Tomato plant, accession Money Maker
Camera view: horizontal (90 deg, fisheye); turntable rotation: 180 degrees
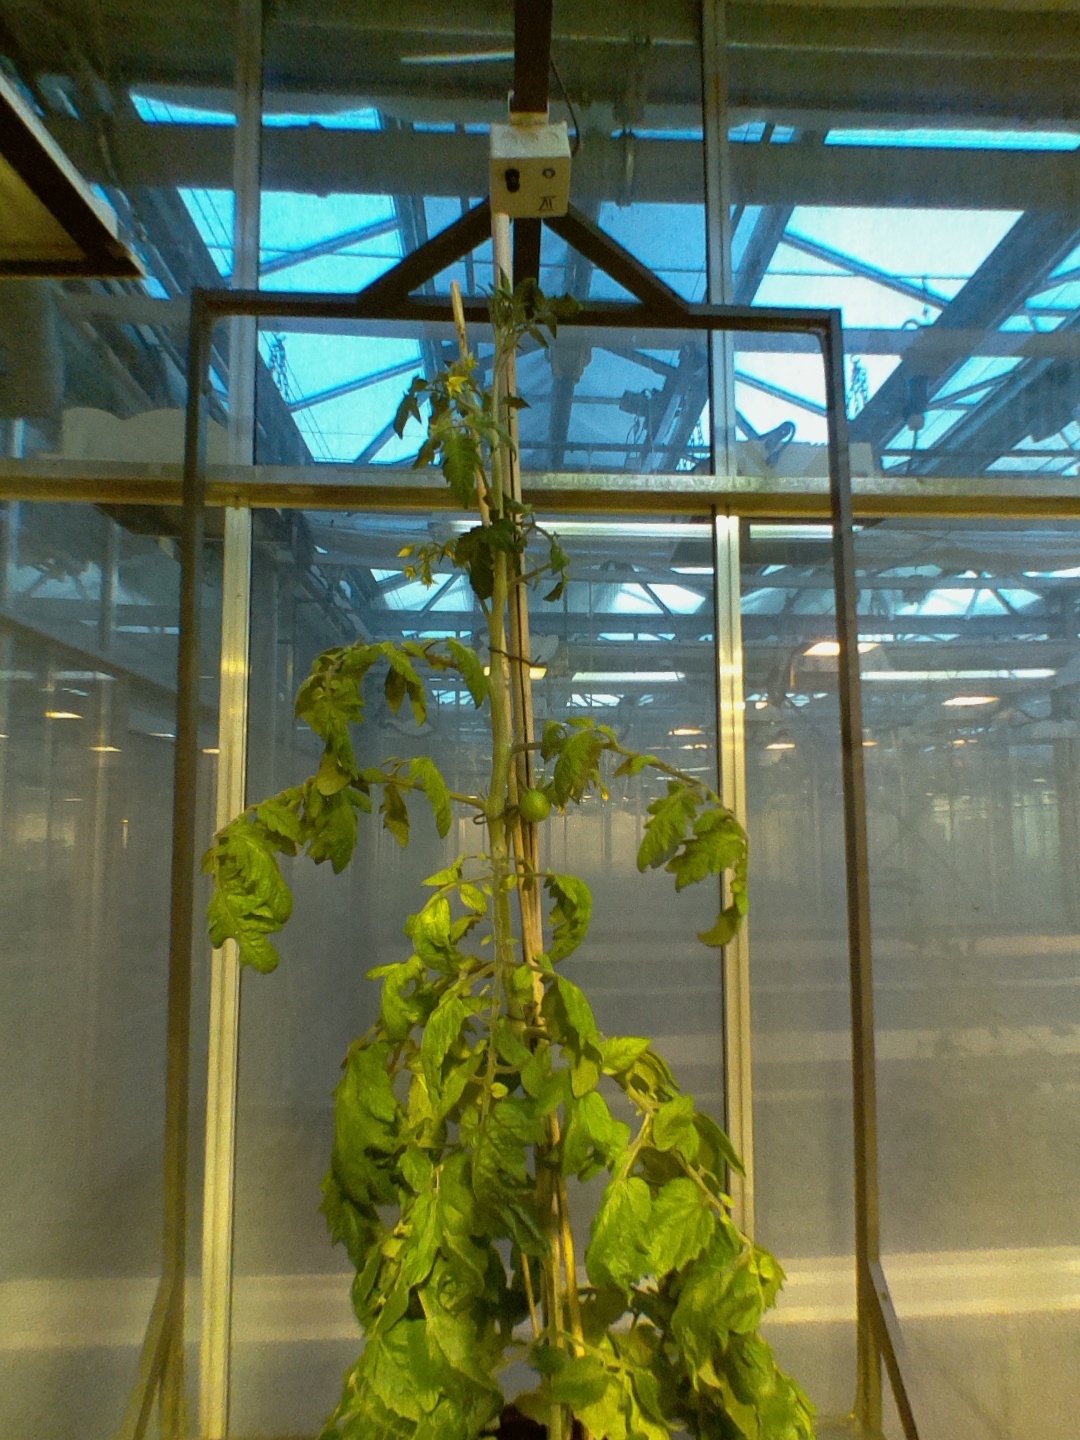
BBCH growth stage 72: 20%-30% of final fruit size